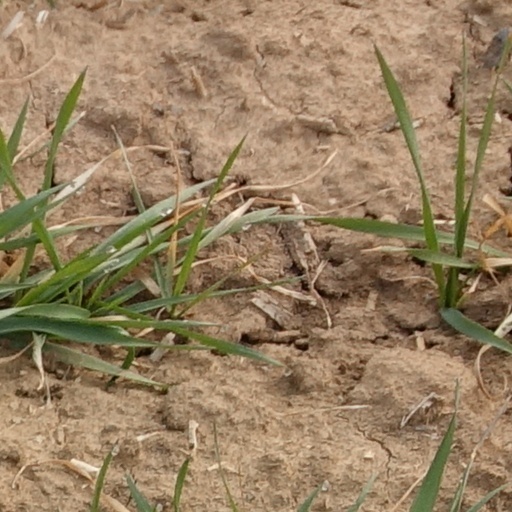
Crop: wheat